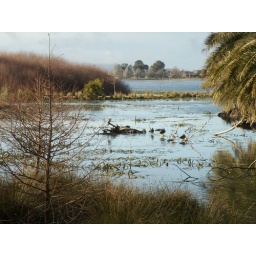
On stump in the middle a black shag, close by are brown ducks.